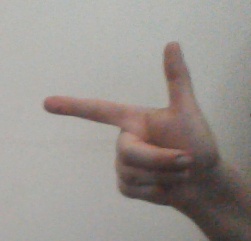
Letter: yaa